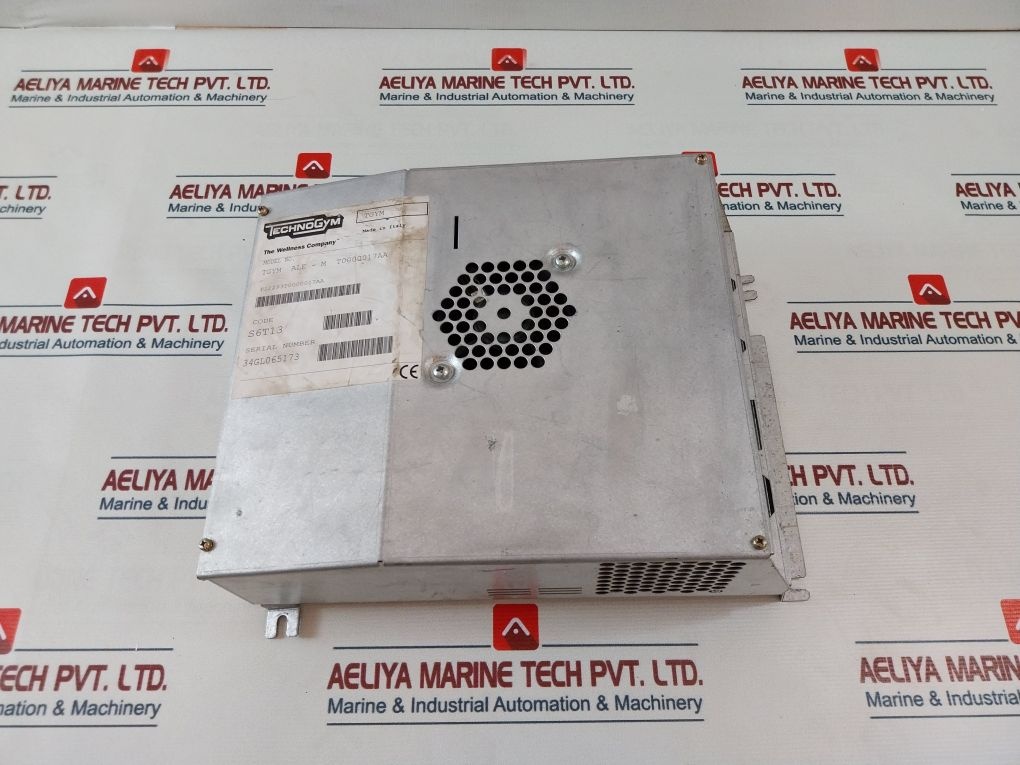
Technogym Tgym Ale-m T0000017aa Treadmill Motor Controller S6t13 200-240 Vac
Technogym Tgym Ale-m T0000017aa Treadmill Motor Controller S6t13 200-240 Vac Technogym The Wellness Company Tgym Model No.: Tgym Ale-m T0000017Aa F12293T0000017Aa Code: S6T13 Main Power In: 200-240Vac 16A 50/60Hz 1 Phases Main Power Out: 220Vac 9.5A Firmware: Release: 2.64.81.8 Alm: -.H Prod. Conf.: A1 Made In Italy Weight: 5.570 Kg
Brand: Other
Category: Sporting Goods > Fitness & General Exercise Equipment > Cardio > Cardio Machine Accessories & Parts > Treadmill Accessories & Parts > Treadmill Lower Control Boards